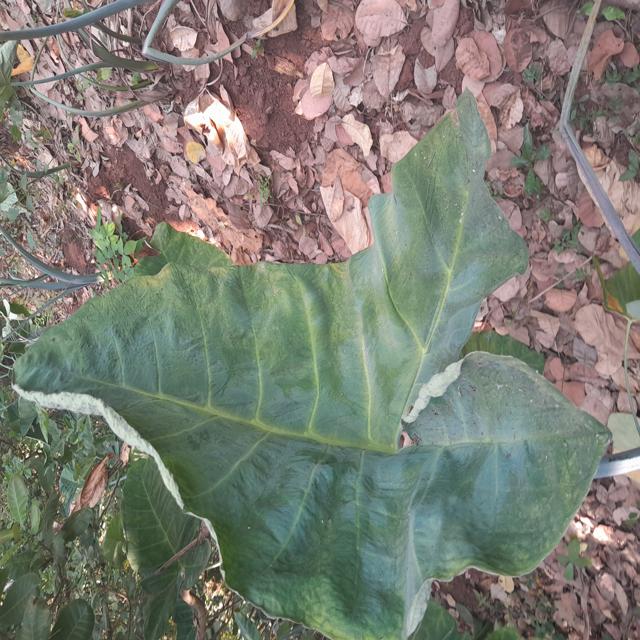
Label: Healthy